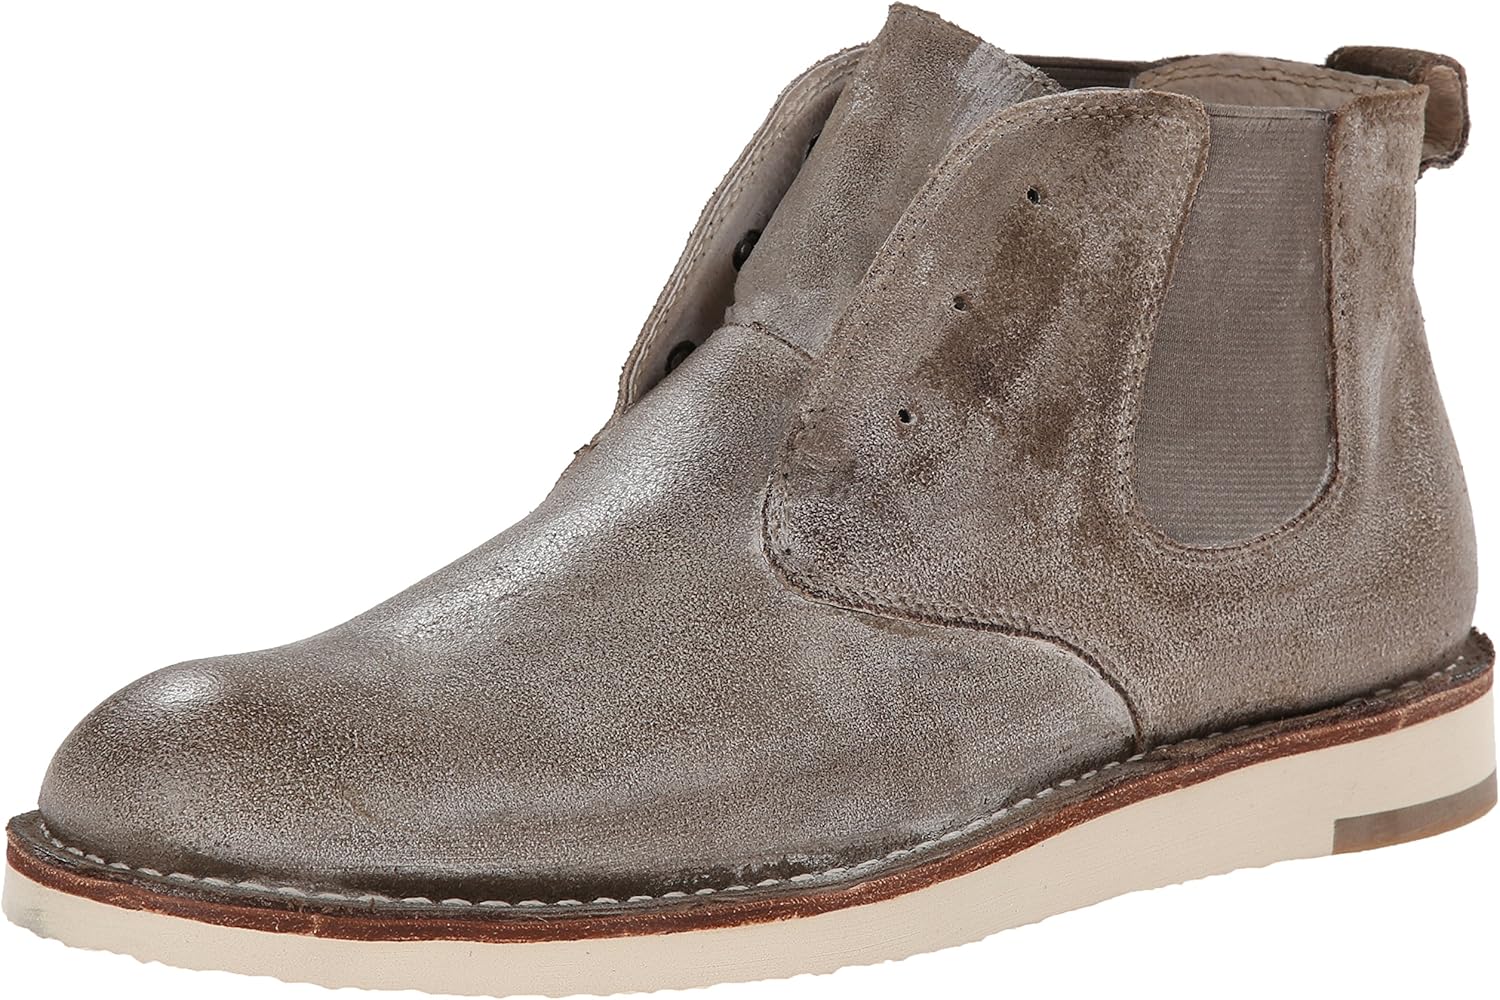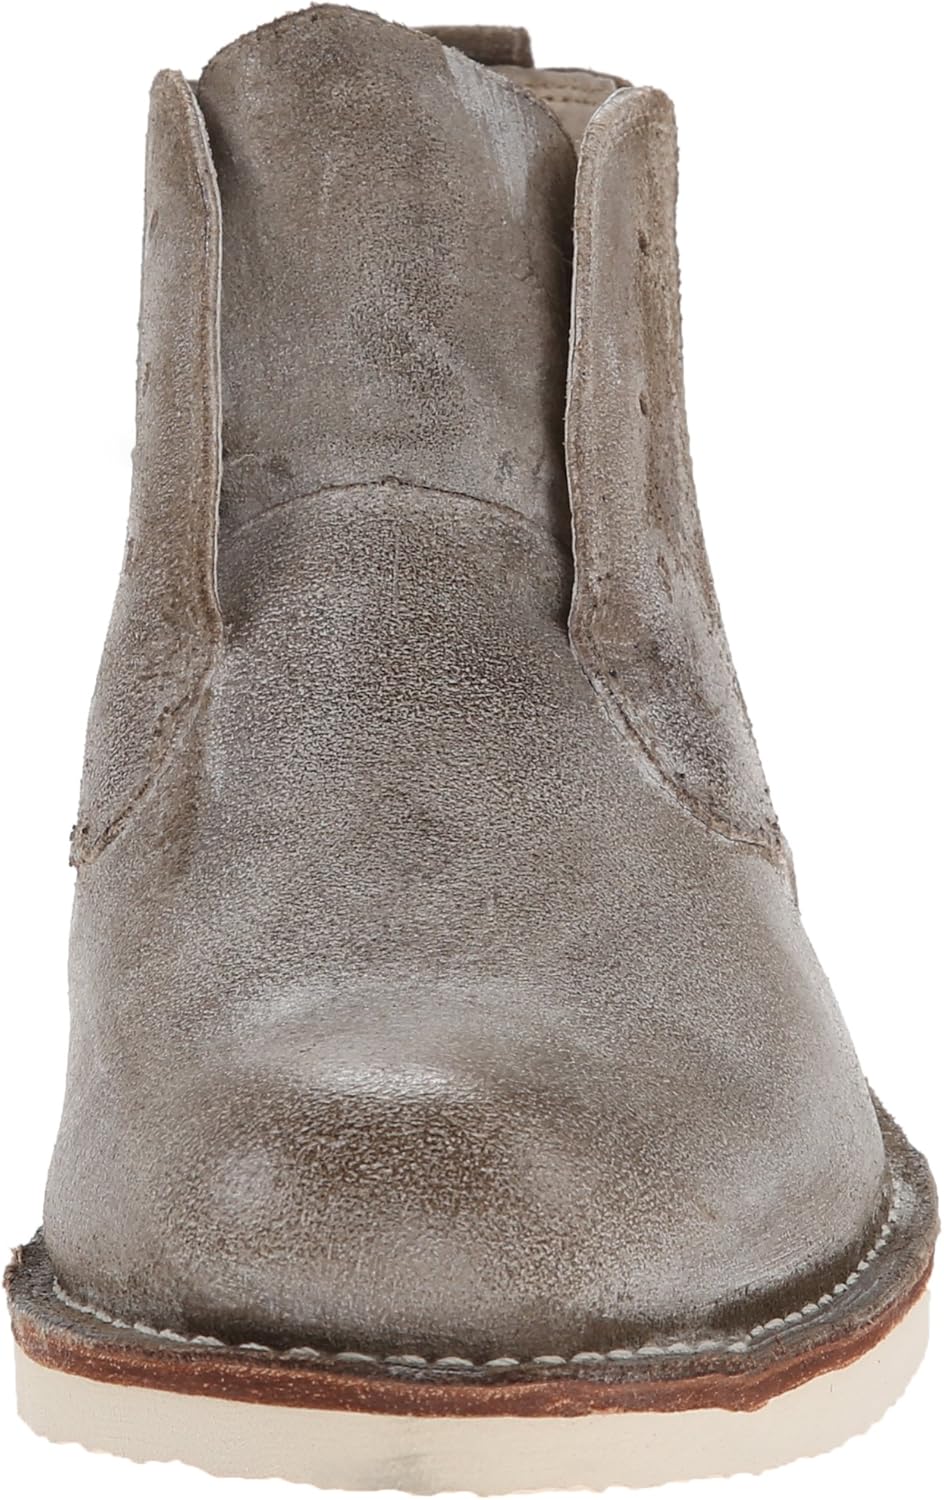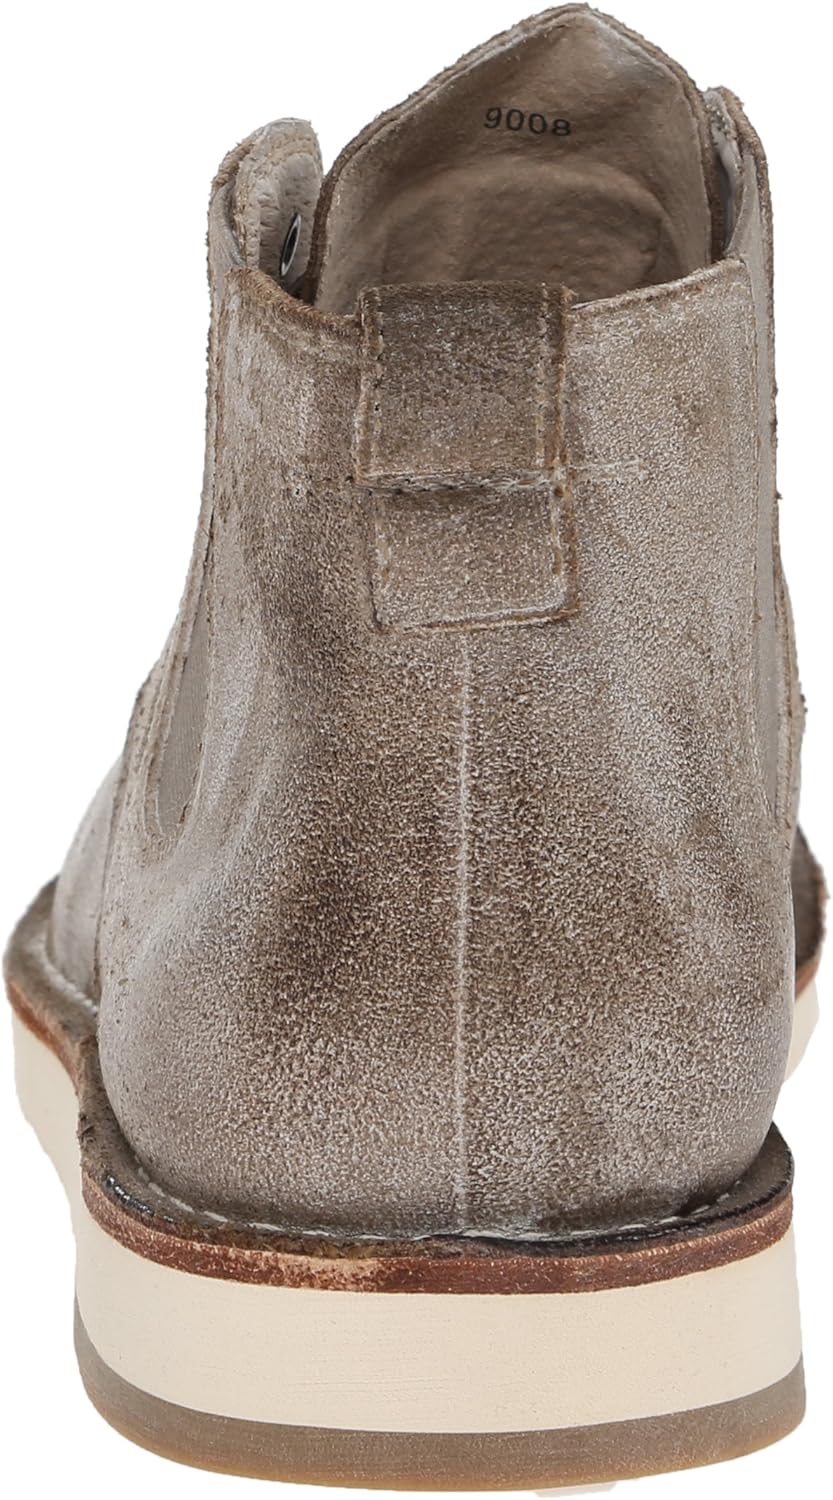
John Varvatos Men's Mayfield Chukka Boot
Category: AMAZON FASHION
Launched in 2000 with a collection of tailored clothing and sportswear, John Varvatos now represents an entire men's lifestyle brand that includes much more than apparel. The designer has been recognized three times by the CFDA with an American Fashion Award for New Menswear Designer (June 2000) and Menswear Designer of the Year (June 2001 and June 2005) and was honored as GQ's Designer of the Year in 2007.
Features: 100% Leather | Imported | Manmade sole | Shaft measures approximately 4" from arch | Heel measures approximately 1" | Boot opening measures approximately 10" around | Laceless chukka boot in lightly-distressed finish featuring elastic goring at sides and contrast midsole | Pull-loop at heel | Low-rise wedge heel